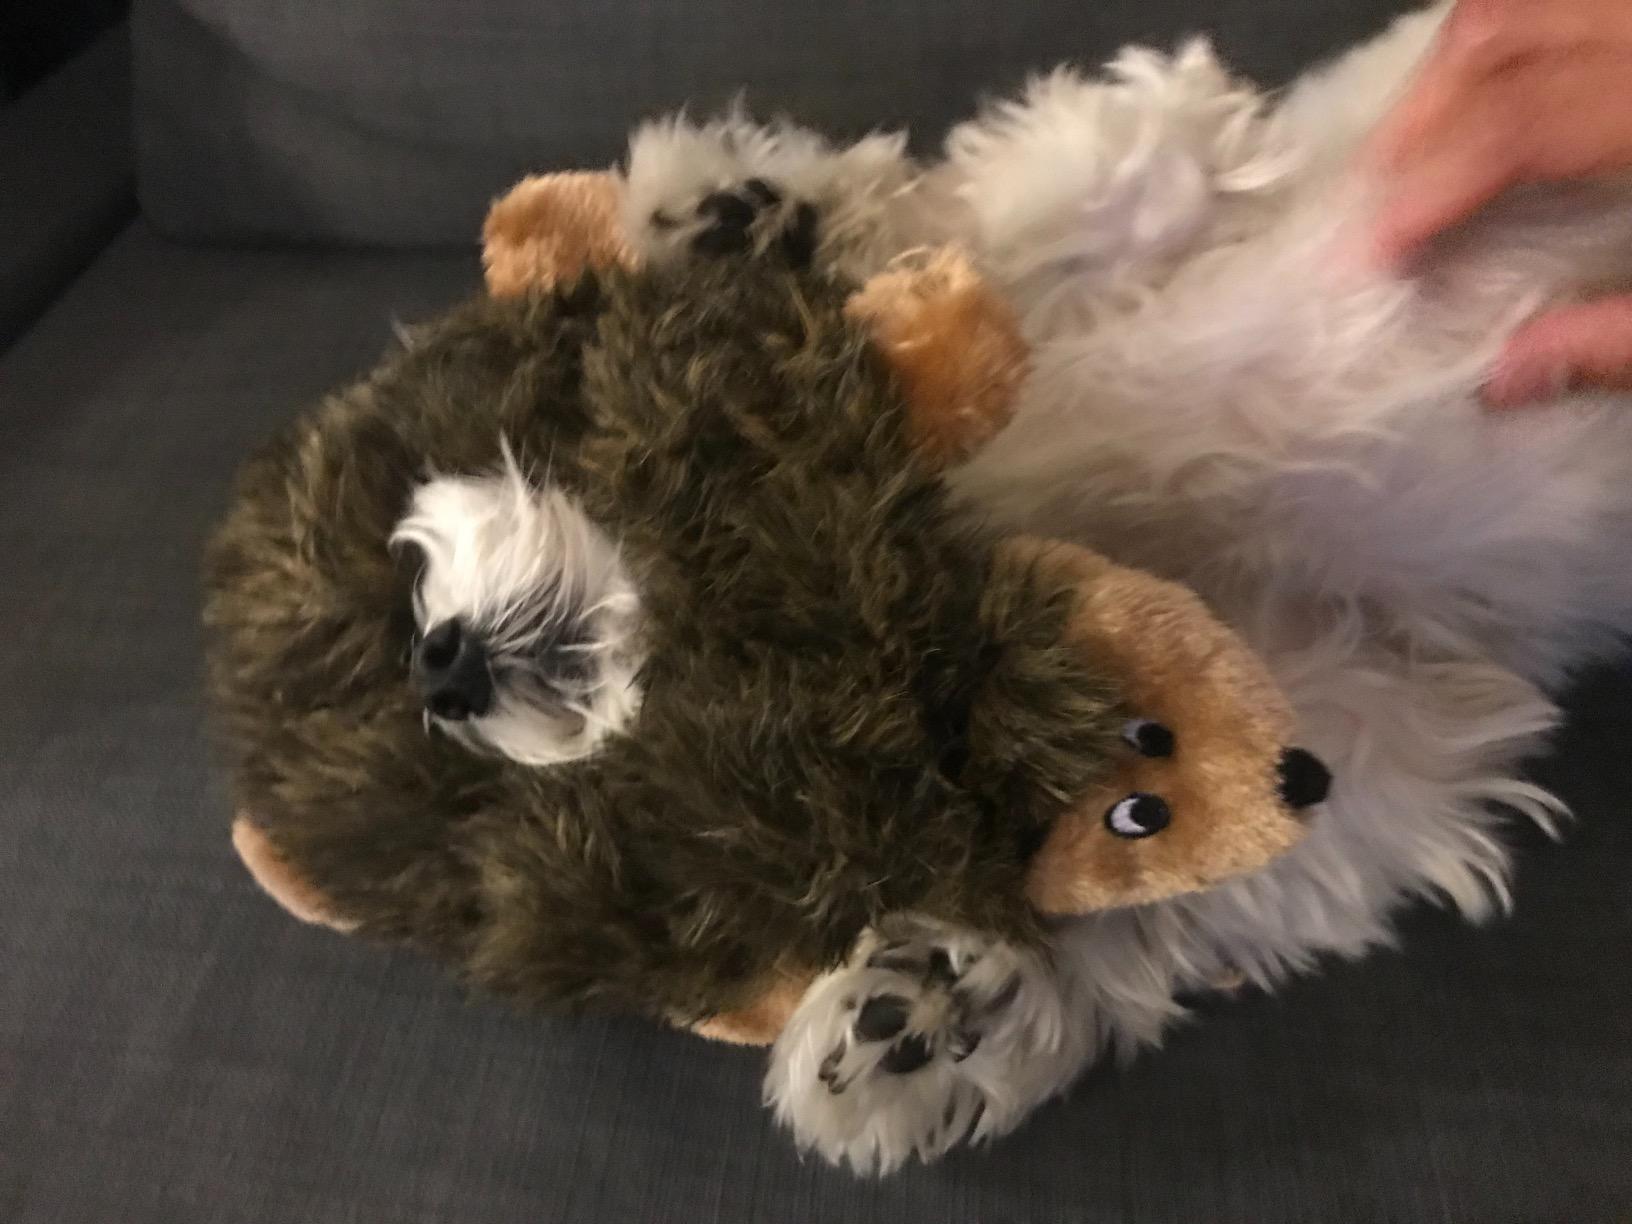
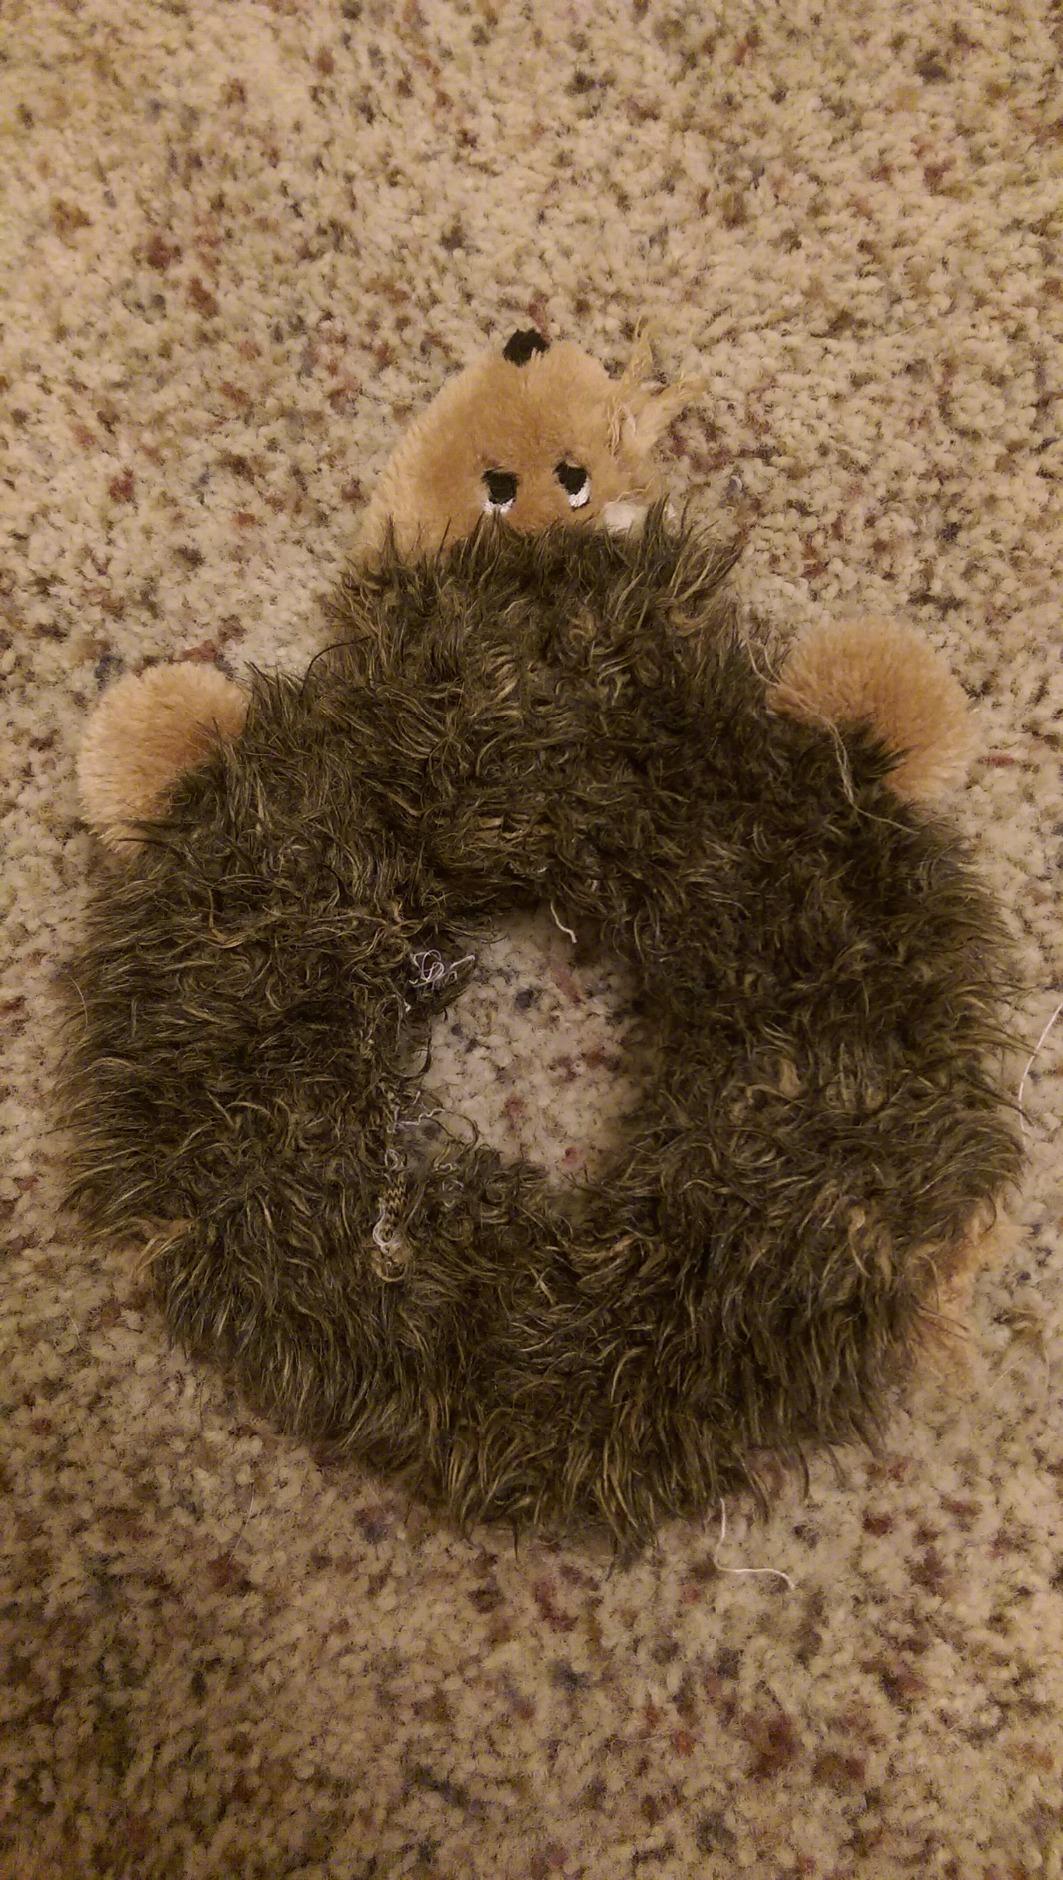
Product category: items_toy
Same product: yes